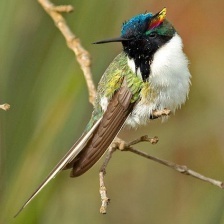
Species: HORNED SUNGEM
Scientific name: HELIACTIN BILOPHUS
ImageNet parent category: hummingbird